Kogal

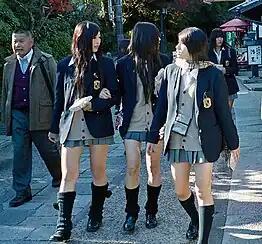
"Kogal" girls, identified by shortened Japanese school uniform skirts. The two leftmost girls are also wearing loose socks.

In Japanese culture, refers to the members of the Gyaru subculture who are still in high school and who incorporate their school uniforms into their dress style. These high school girls are characterized by the typical bleached hair, make-up, shortened skirts, and wearing of loose socks. The word "kogal" is anglicized from , a contraction of ("high school gal").